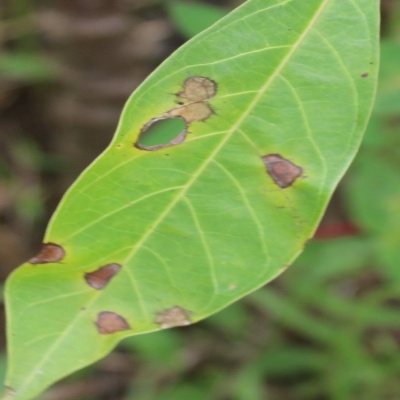
Crop: Cassava
Condition: brown spot